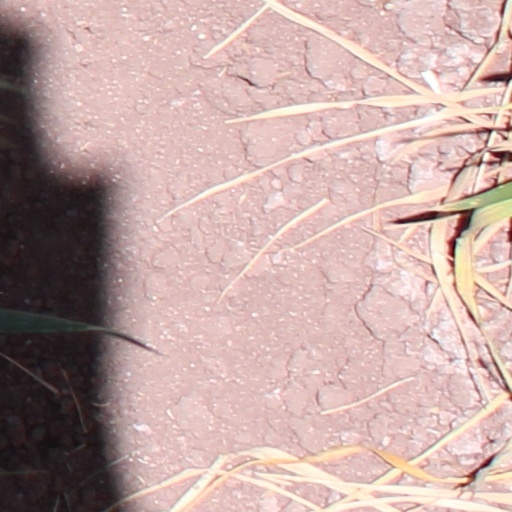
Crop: wheat